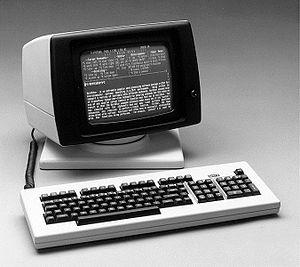
En informatique, une page-écran désigne ce qu'un écran peut afficher à un moment donné.
Wyse Technology est une société informatique américaine fondée en 1981, leader dans le marché des clients légers. Le siège est situé à San José en Californie. Elle produit des matériels et des logiciels dans le domaine de la virtualisation des postes de travail.